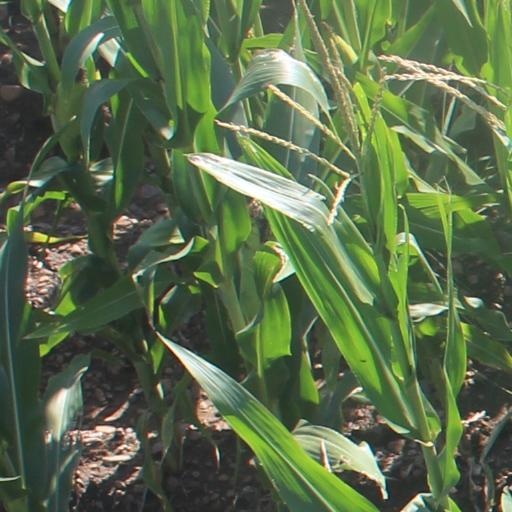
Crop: maize; corn